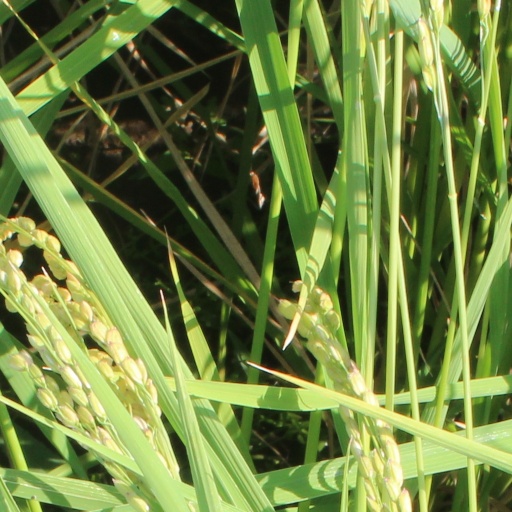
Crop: rice